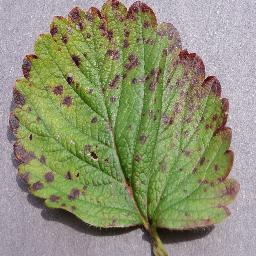
Label: Strawberry___Leaf_scorch